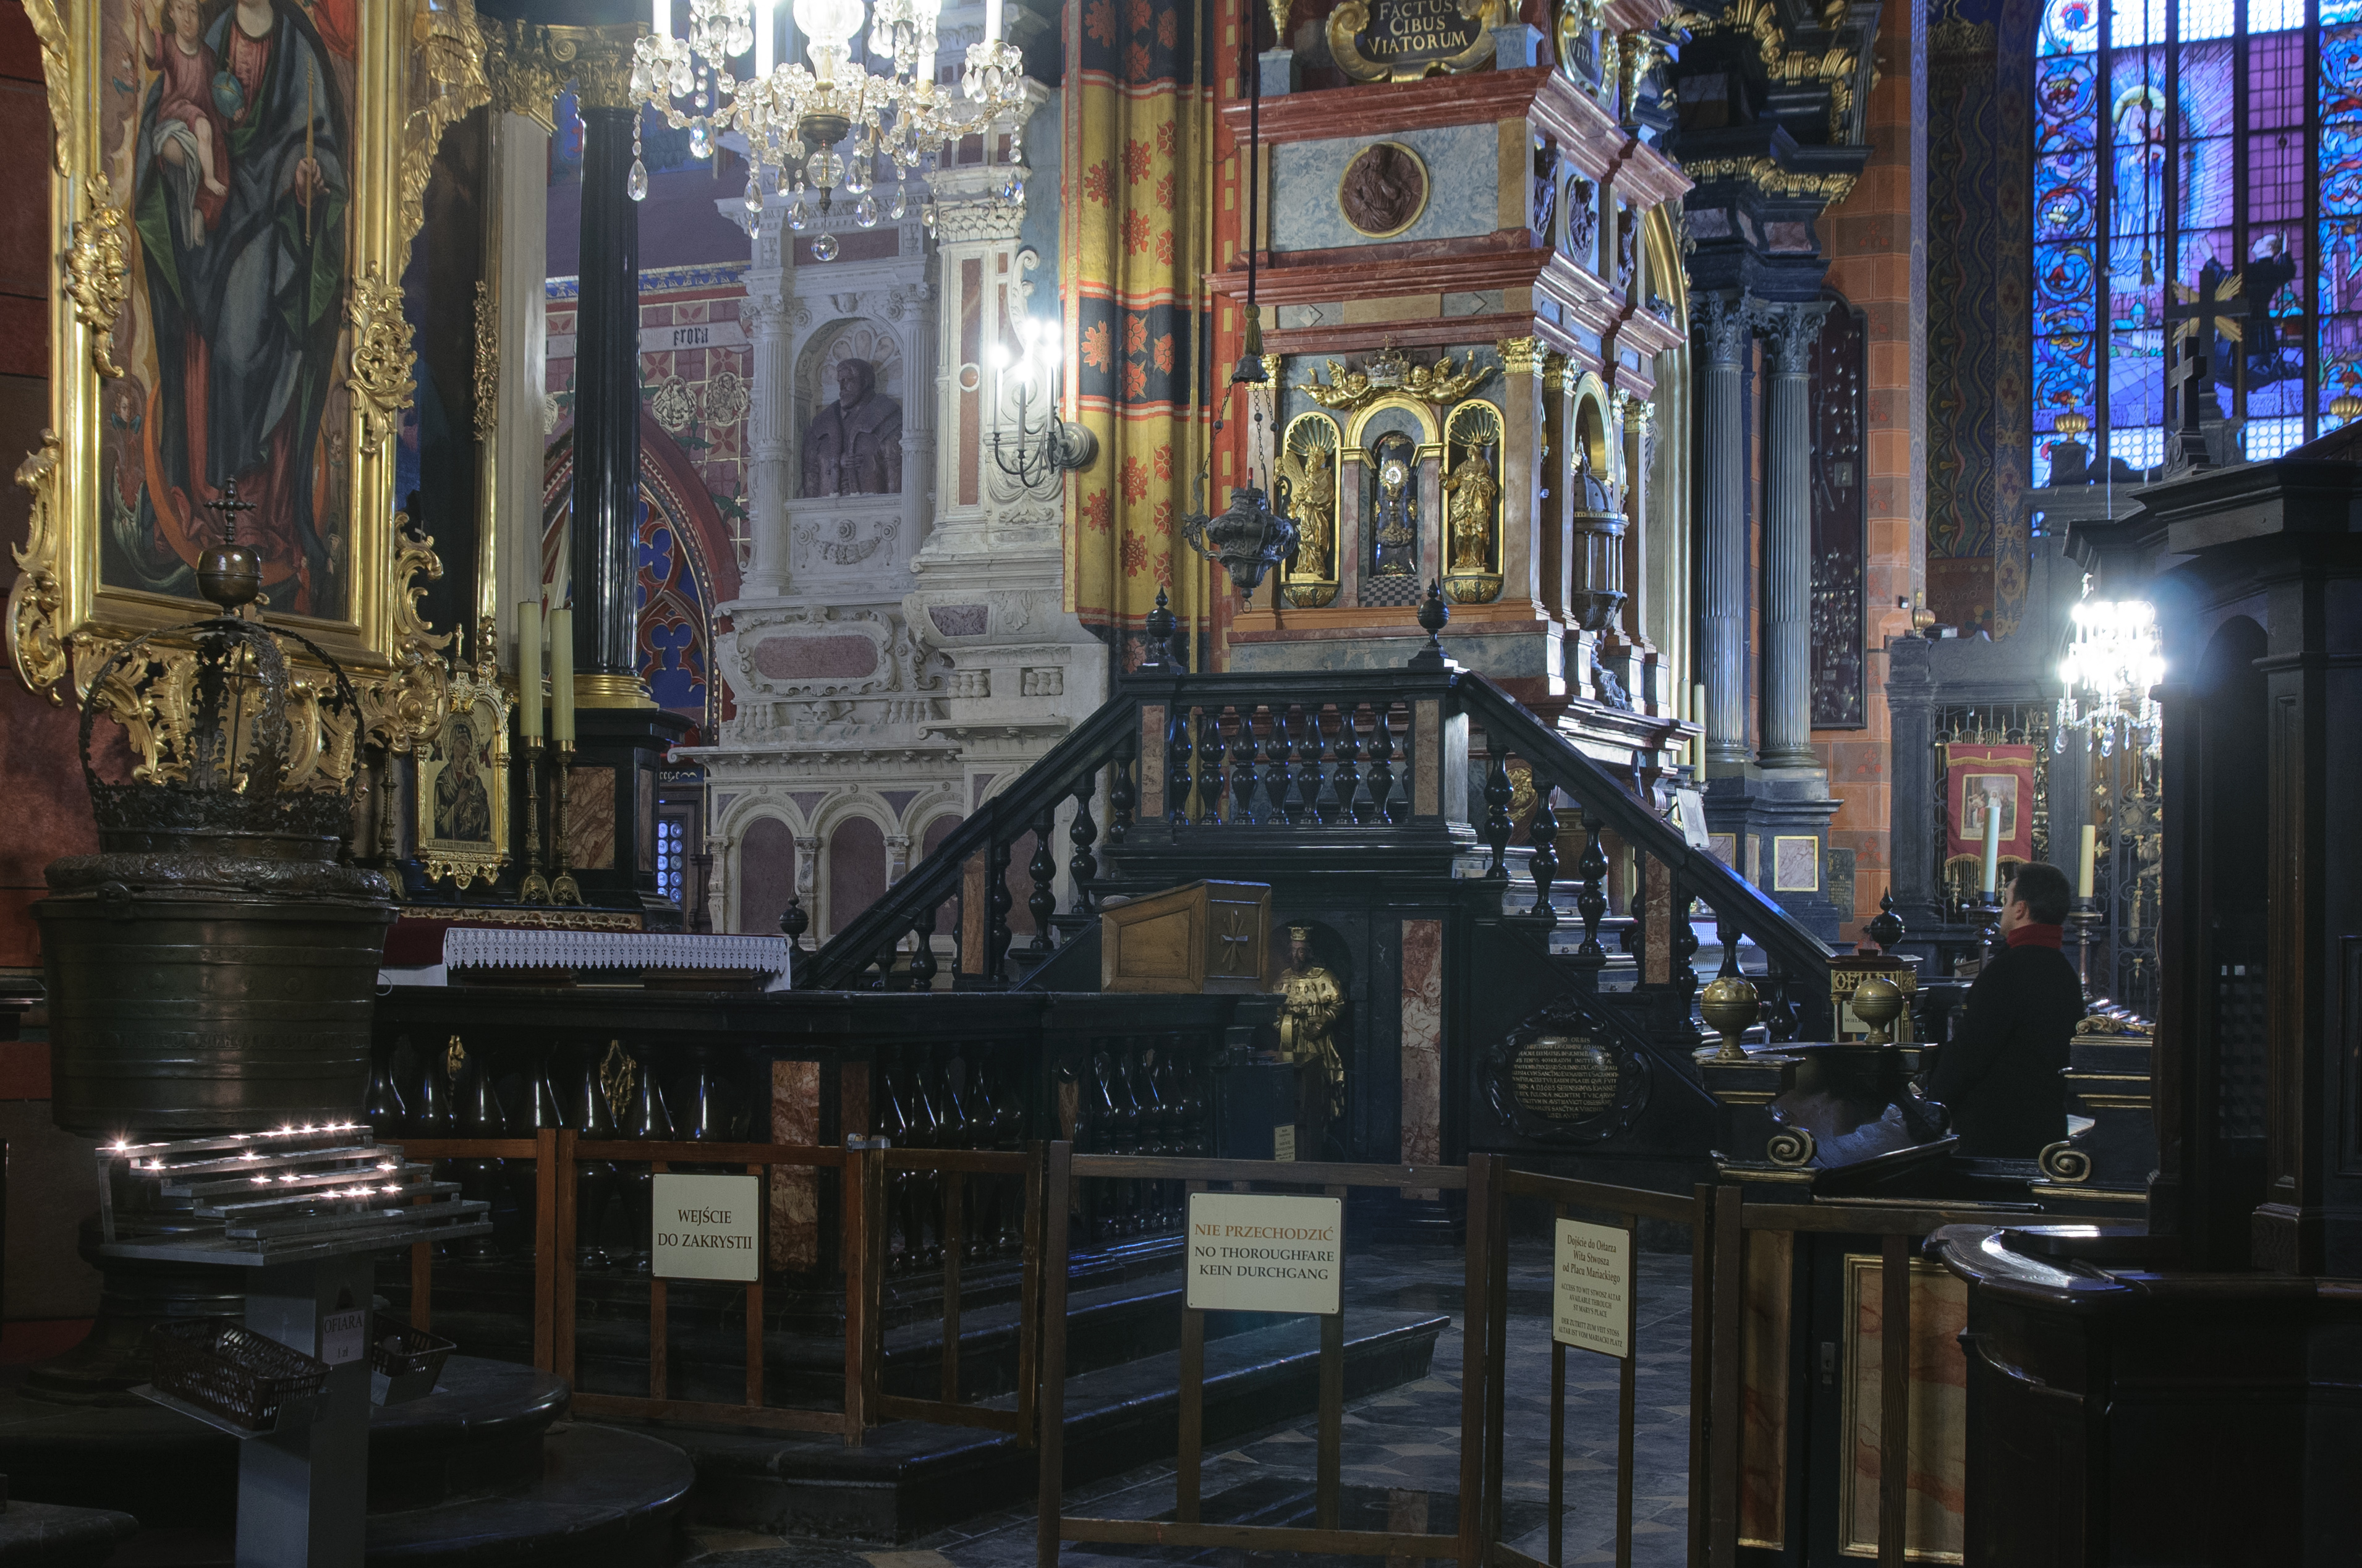
building, church, cathedral, nikon, place of worship, krakow, metropolis, d300